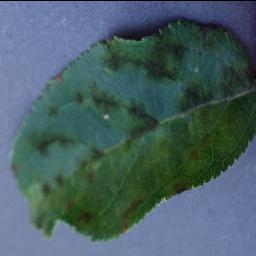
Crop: apple
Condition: scab